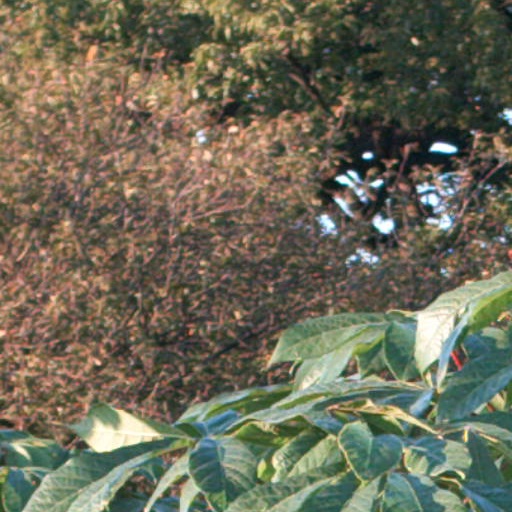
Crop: cassava